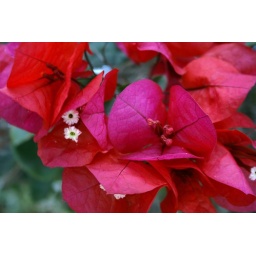
flowers and trees in San Diego, CA